Siege of Jajce

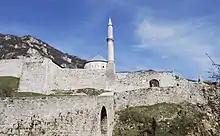
Travnik fortress

Sultan Mehmed II gathered an army of 150,000 soldiers in Adrianopolis and departed for the Lower Danube area in April 1463. As part of a diversionary attack, he commanded Ali Bey Mihaloğlu to invade southern parts of the Kingdom of Hungary. The bey crossed to Syrmia, but was pushed back by Andrew Pongrácz high cup-bearer of Hungary. He suddenly made a flanking move to the heart of Hungary until he reached Temesvár, where he ran into John Pongrácz Voivode of Transylvania and was defeated in a fierce battle. Meanwhile, Mehmet II advanced to Travnik, which he besieged. He then moved to the capital city Bobovac that fell within three days. Stephen Tomašević was advised to entrench himself in the high mountains, although he chose to withdraw to Jajce and later to Ključ and burnt the bridges of the roads along.